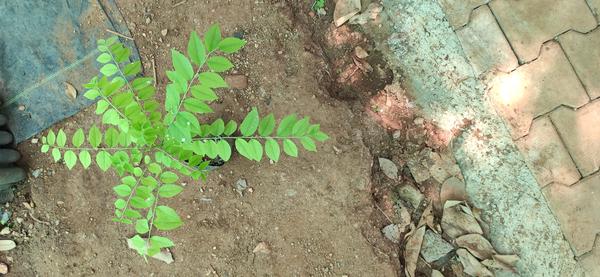
Plant: Amla